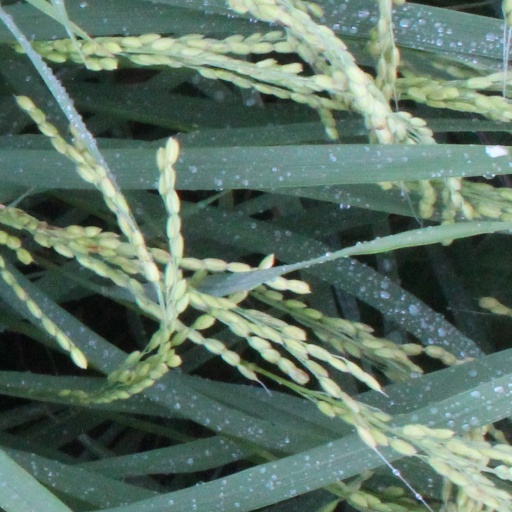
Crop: rice